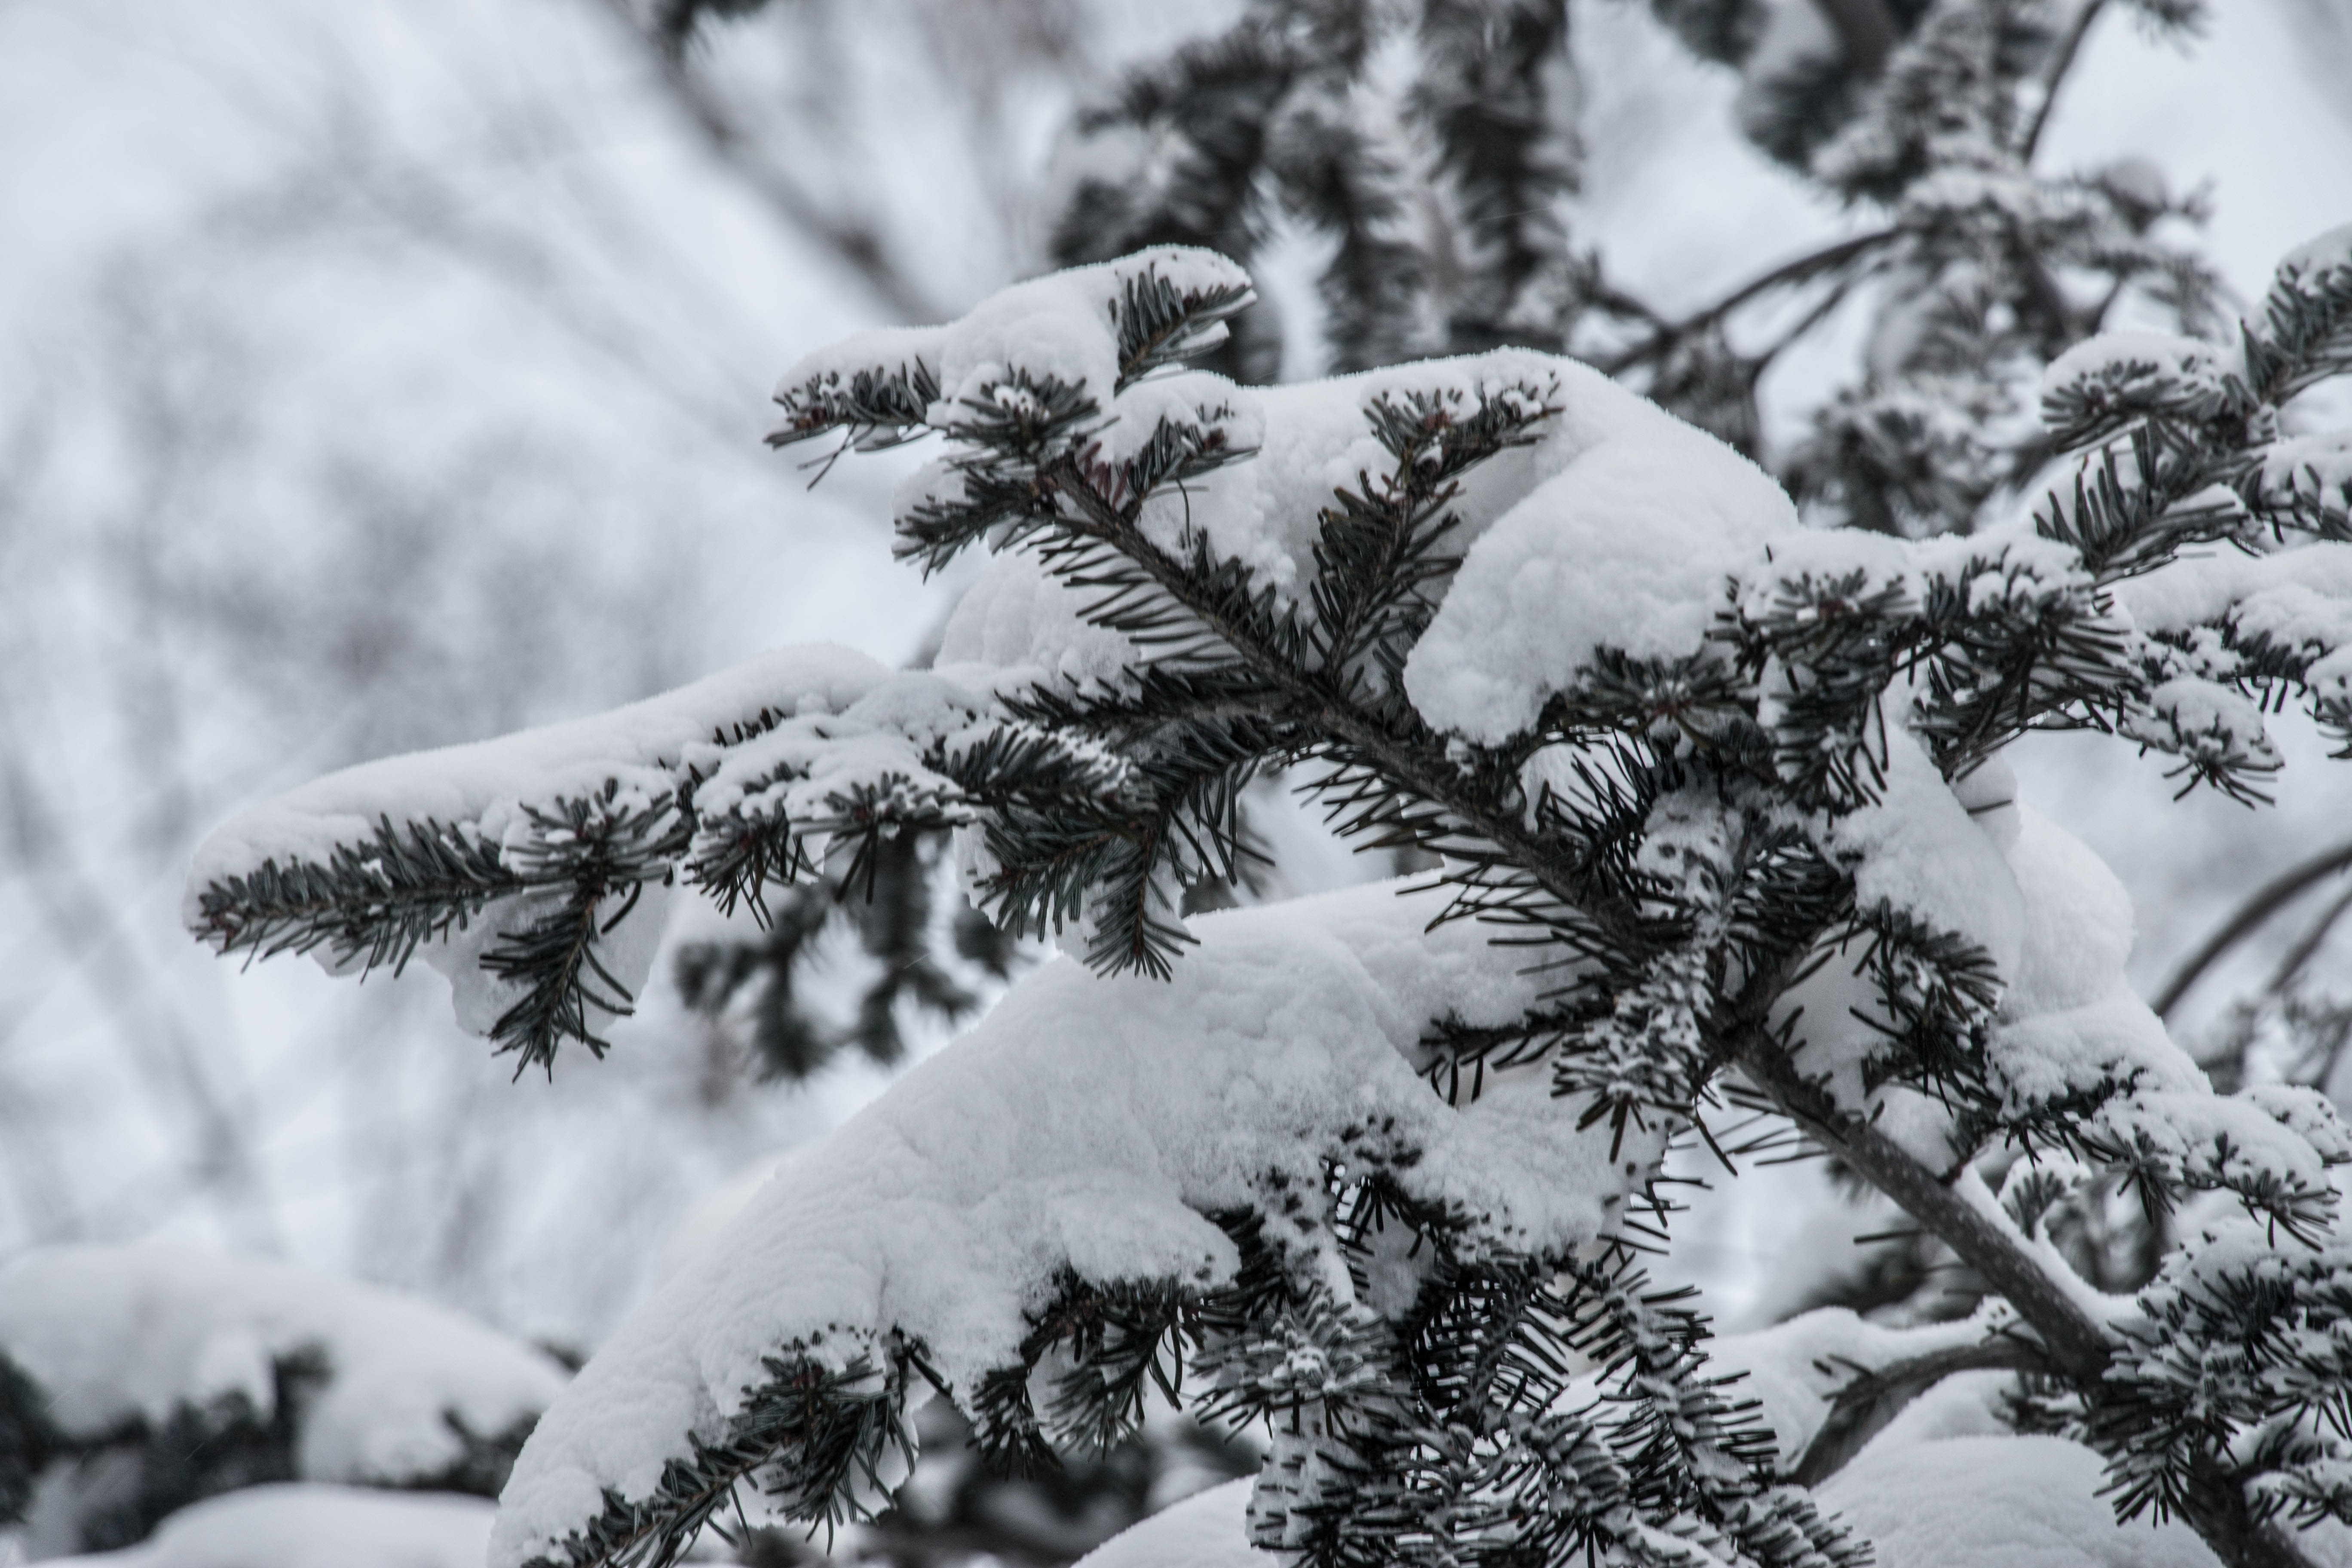
tree, forest, branch, snow, winter, black and white, plant, white, leaf, frost, weather, monochrome, fir, season, pine tree, spruce, freezing, monochrome photography, woody plant